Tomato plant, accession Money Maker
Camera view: horizontal (90 deg, fisheye); turntable rotation: 330 degrees
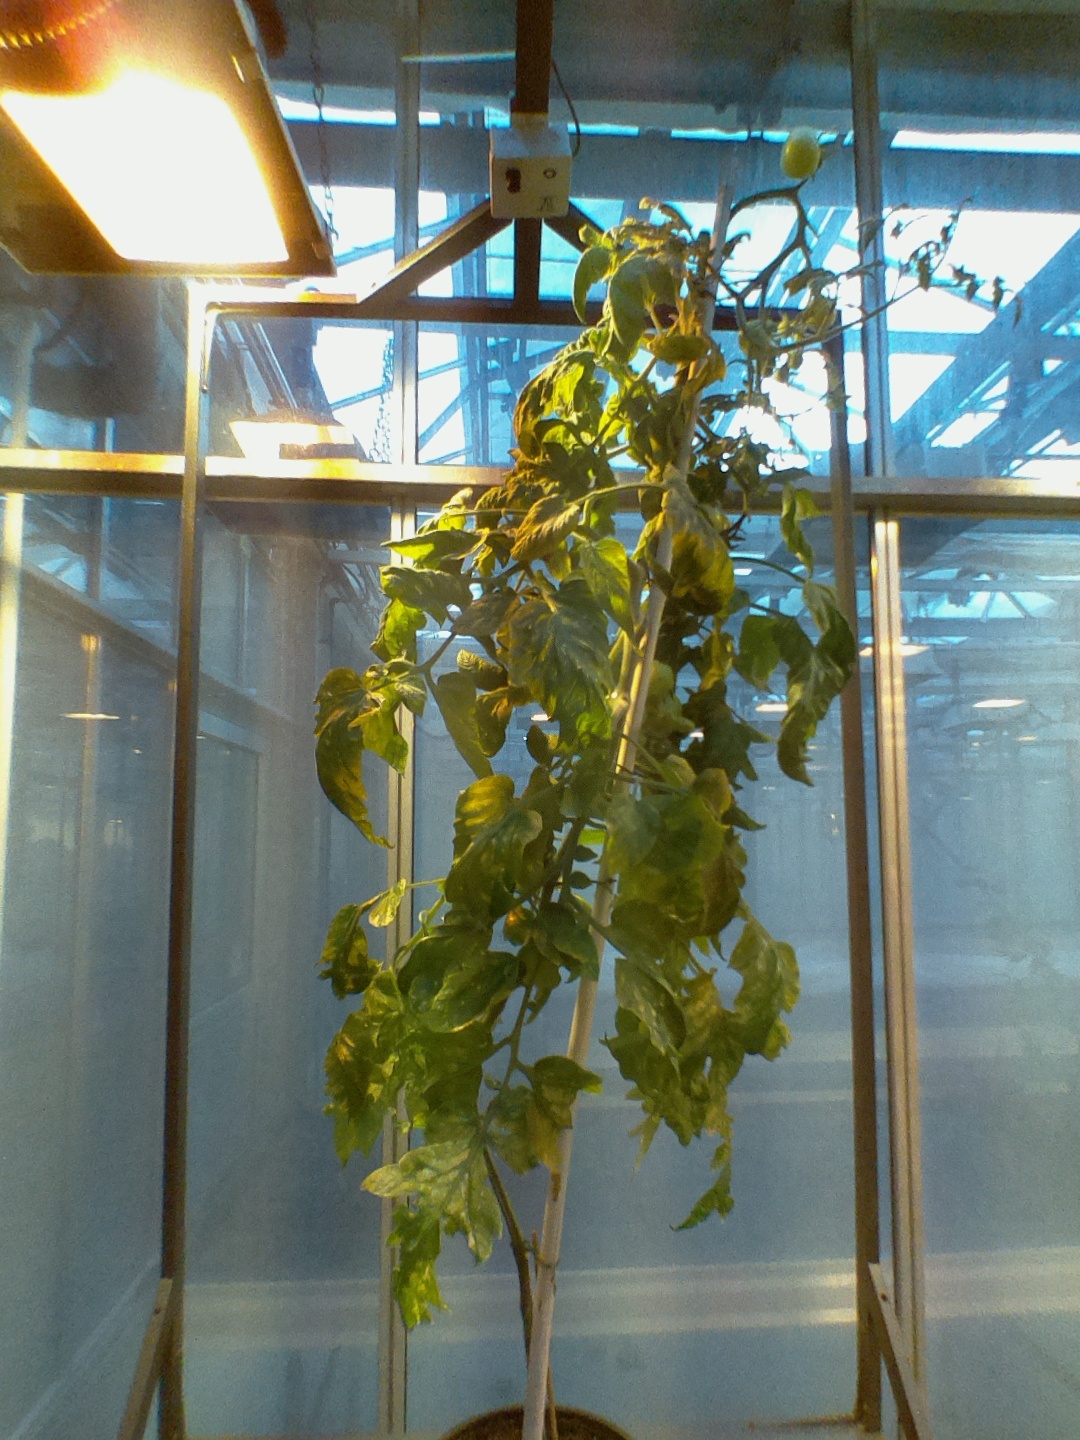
BBCH growth stage 76: 60%-70% of final fruit size